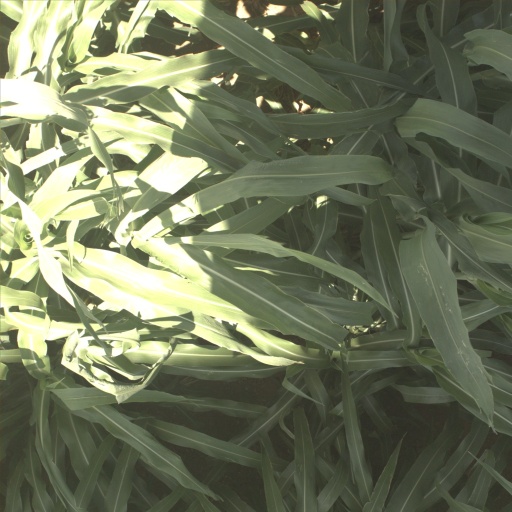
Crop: sorghum